Orange Julius

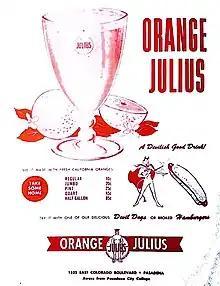

The Orange Julius was named the official drink of the 1964 New York World's Fair.